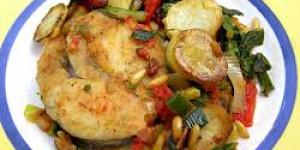
mero a la mallorquina